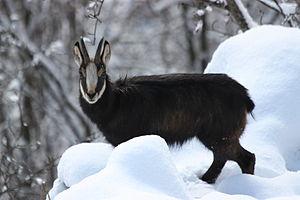
Chamois à Morez